Volvo FH

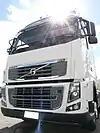
FH16 Mk.II

In August 2008, Volvo launched an upgrade to the FH series with the main emphasis on driver comfort and usability, among features listed are windscreen wipers controlled by a rain sensor, cornering lights for better visibility when turning, powerful audio system with USB aux and MP3 inputs as well as a swiveling passenger seat.